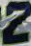
Number: 2